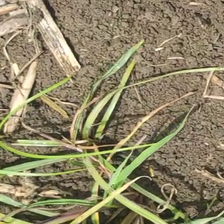
Weed species: Lavhala_(Cyperus_Rotundus)